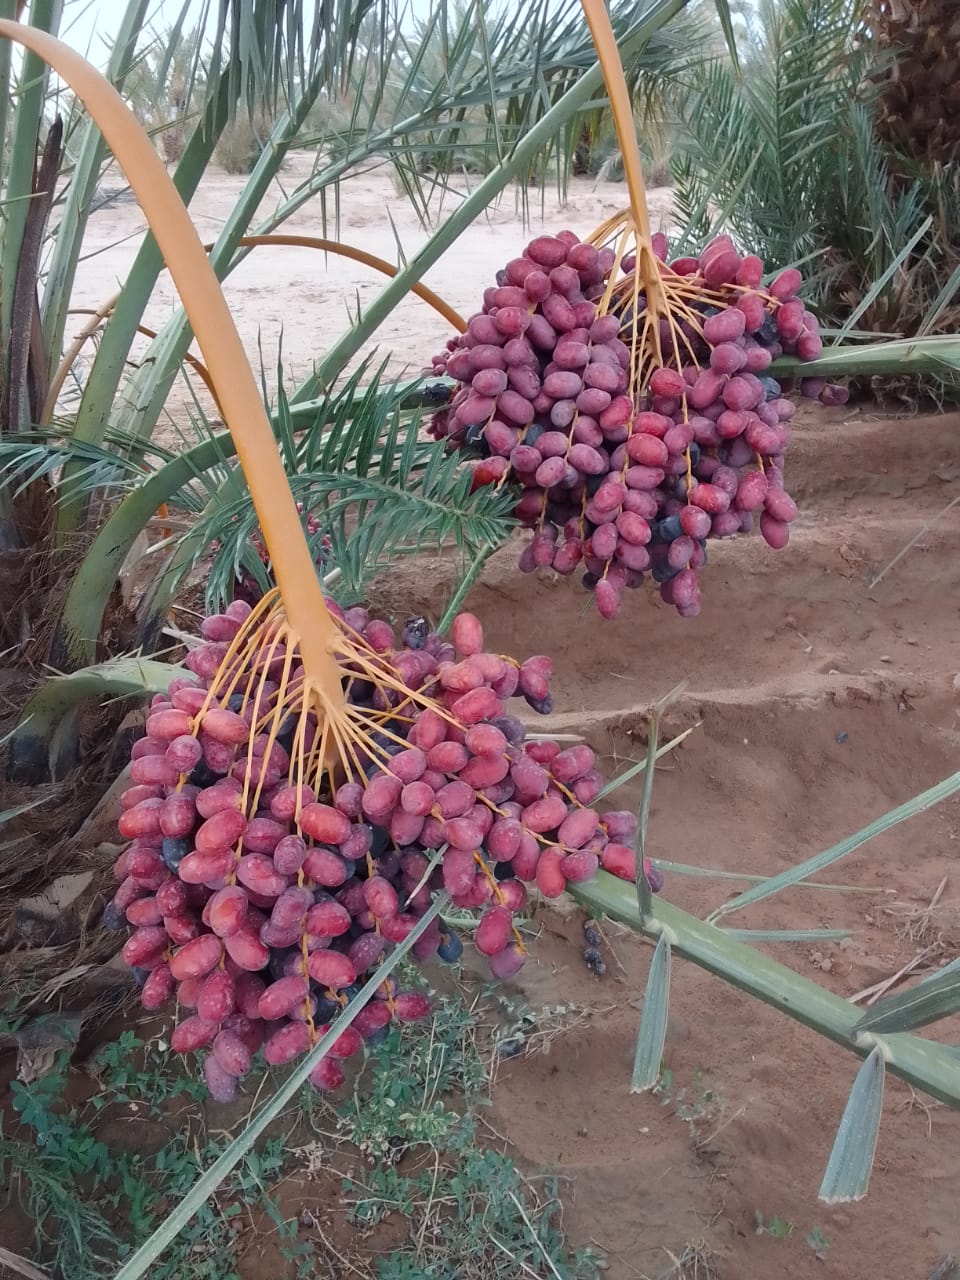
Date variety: bouisthami